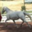
Label: horse